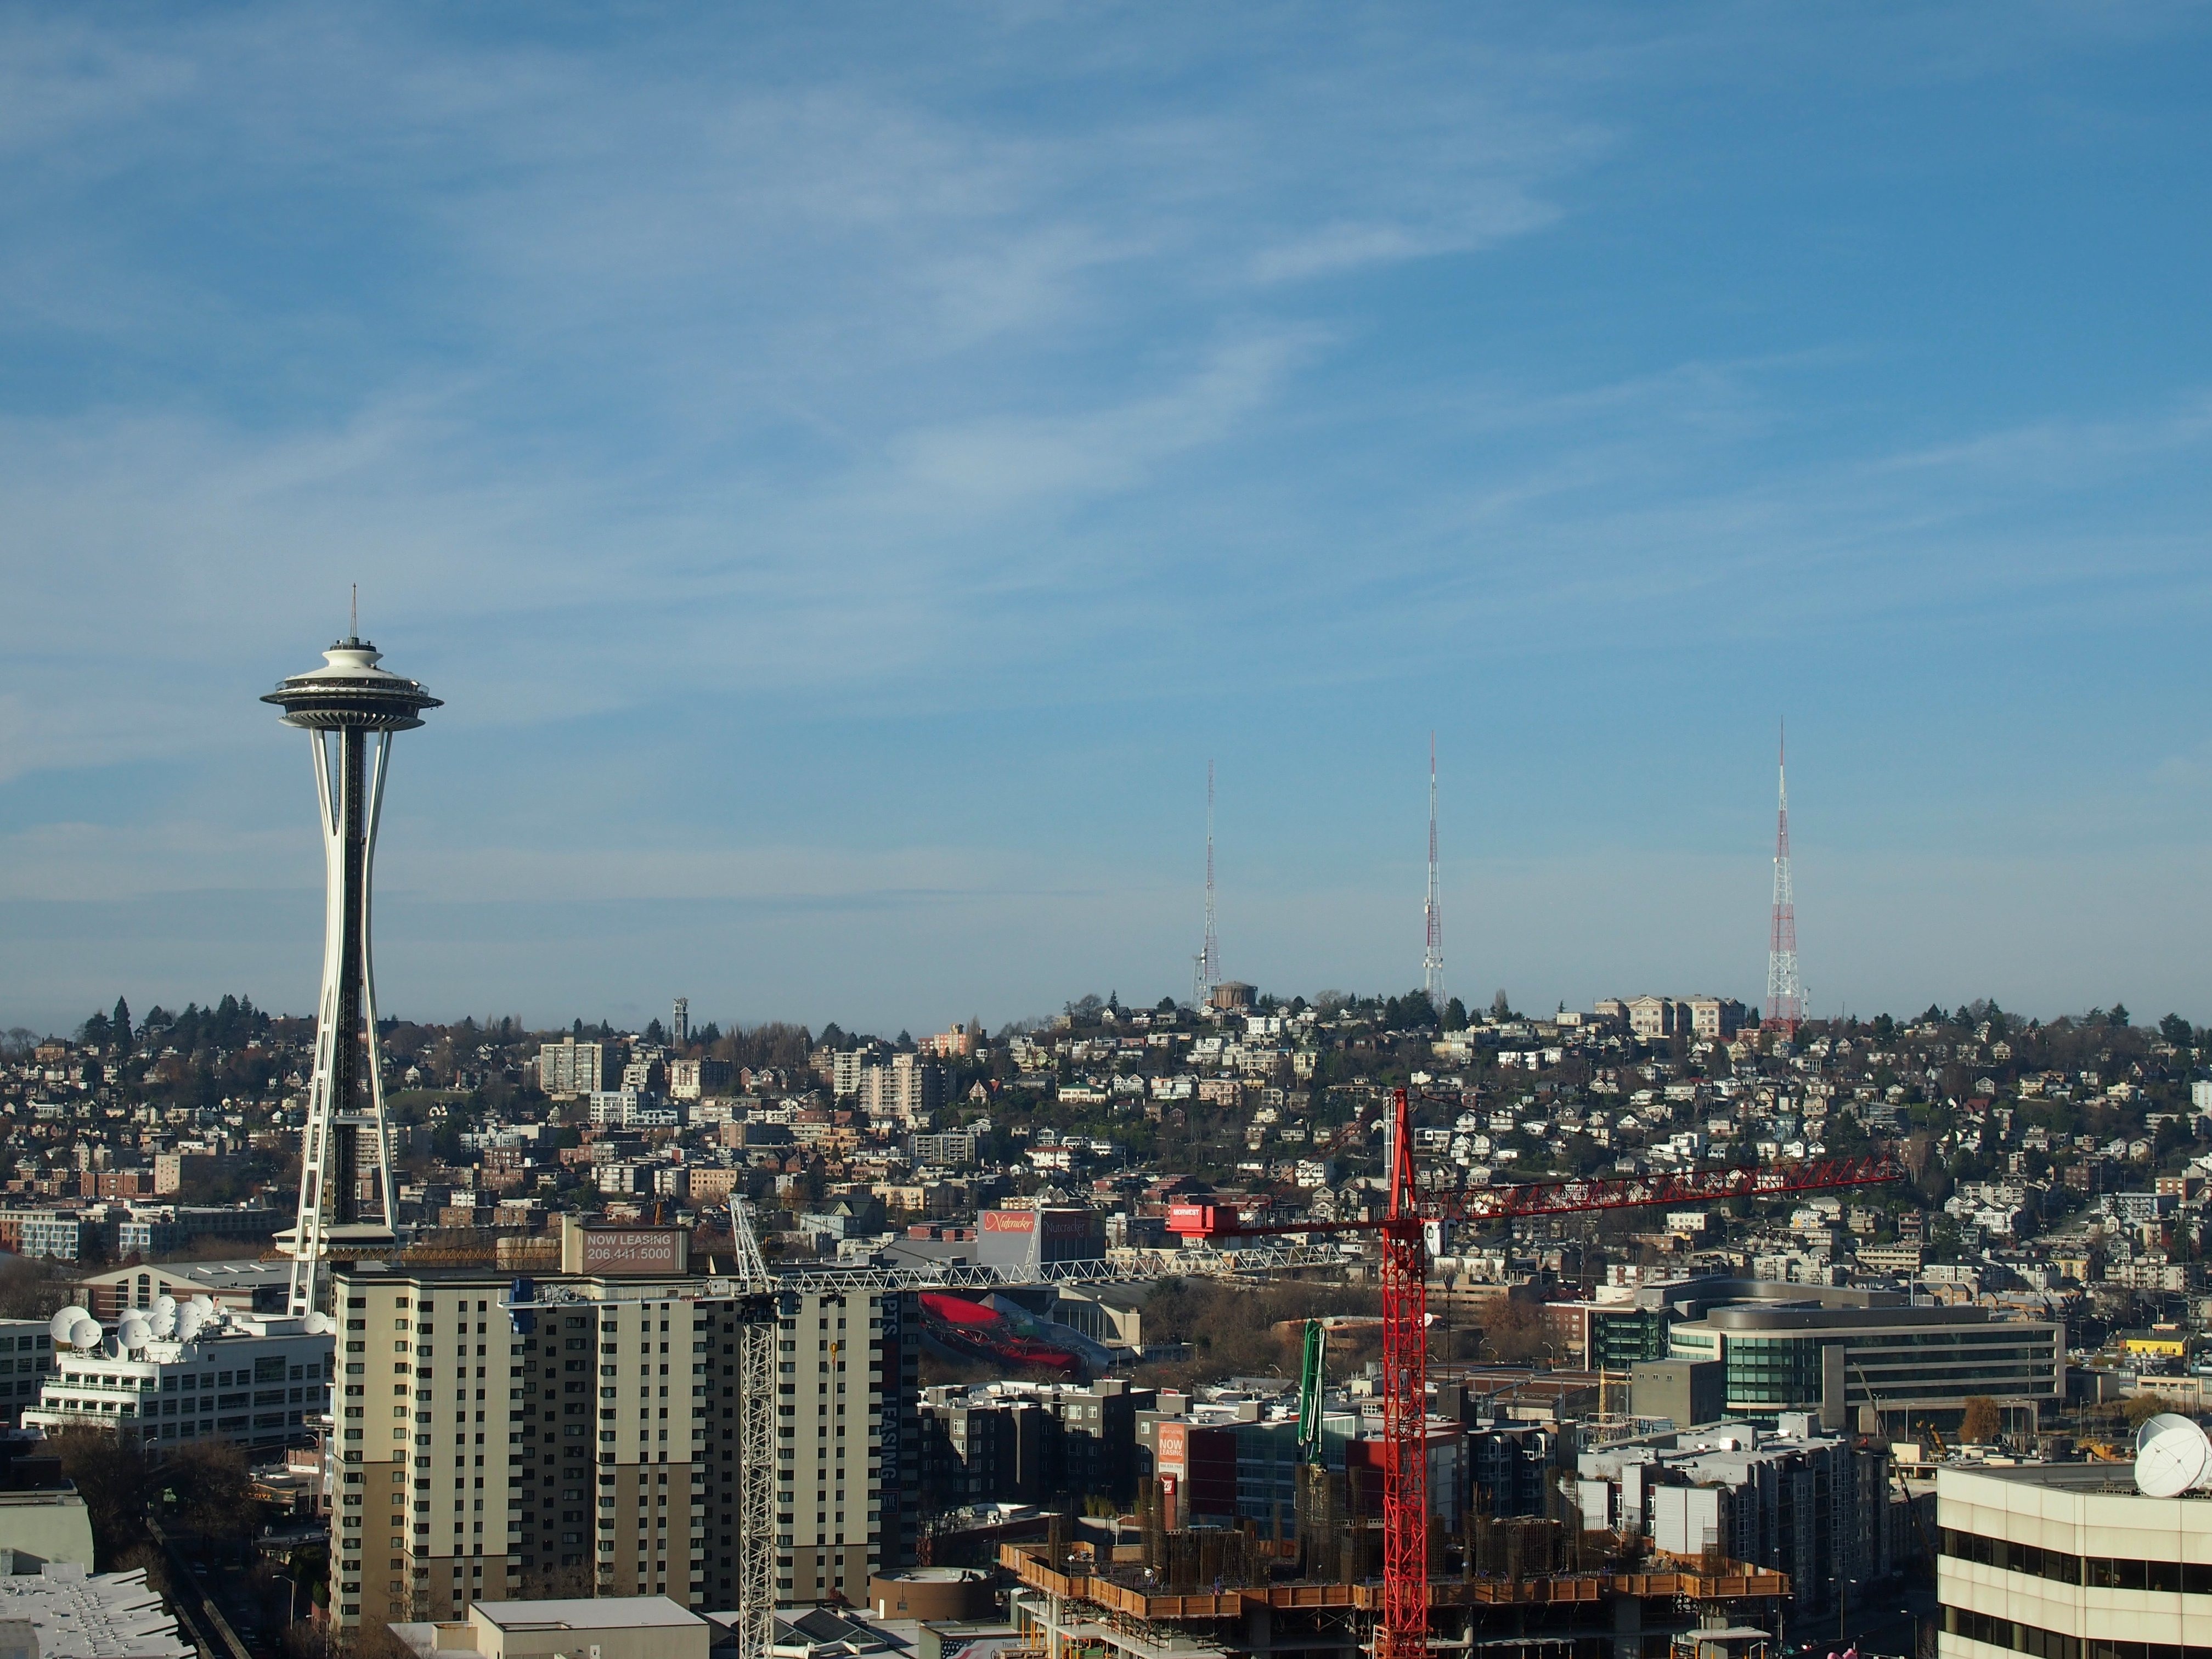
horizon, structure, skyline, town, city, skyscraper, cityscape, panorama, downtown, antenna, tower, landmark, stadium, tower block, radio, space needle, seattle, towers, tall, metropolis, radio tower, tv tower, transmission tower, telecommunication, aerial photography, urban area, human settlement, atmosphere of earth